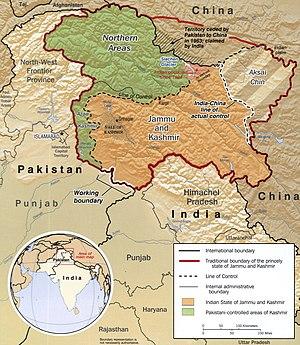
Les relations entre la Chine et le Pakistan sont des relations internationales s'exerçant entre deux États d'Asie, La République Islamique du Pakistan et la République populaire de Chine. Elles sont marquées par une entente cordiale et s'étant particulièrement renforcées à partir des années 1960.
L’Aksai Chin est une région située dans le nord-ouest du plateau tibétain, au nord des montagnes occidentales de Kunlun.